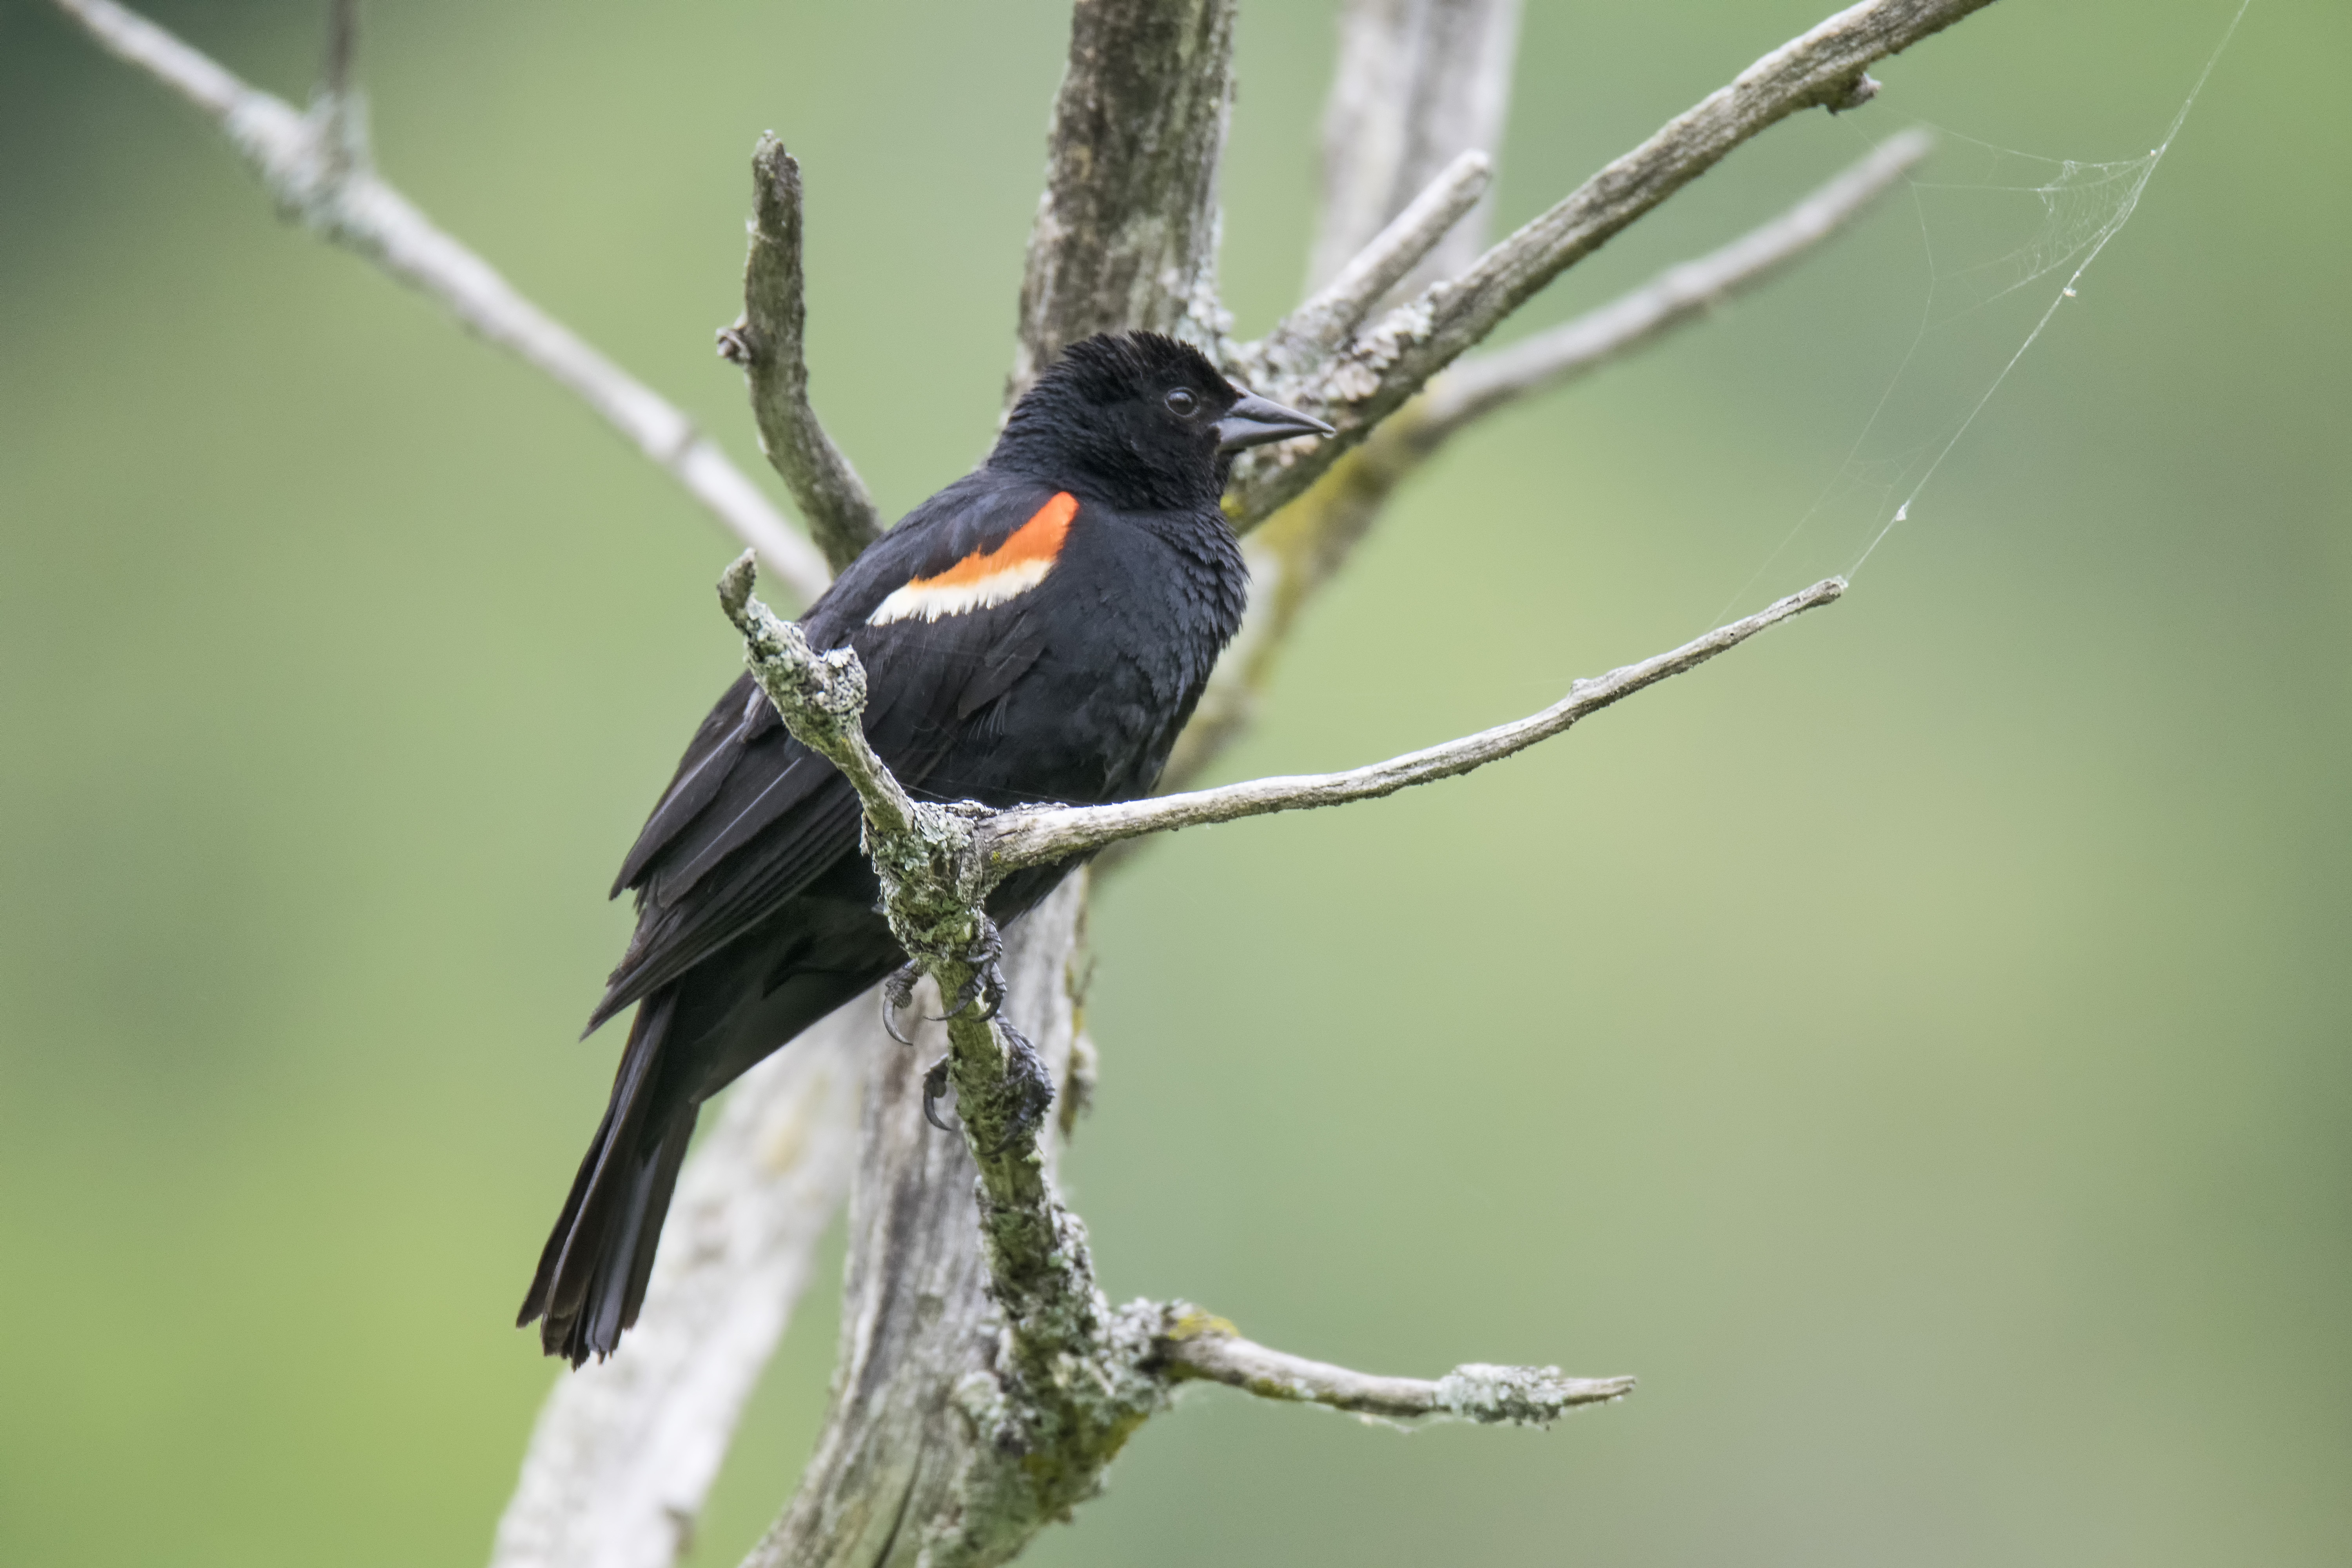
branch, bird, wing, wildlife, red, beak, hummingbird, winged, fauna, twig, canada, a, vertebrate, quebec, blackbird, sherbrooke, oiseau, carouge, paulettes, wren, perching bird